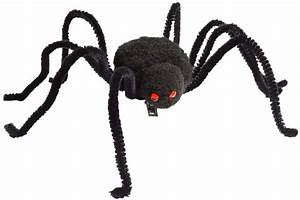
Label: spider